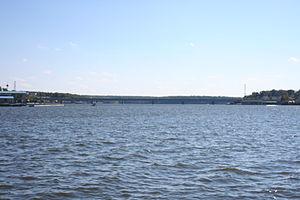
Le pont de Grand Glaize est un pont à poutres, situé sur l'U.S. Route 54 dans le comté de Camden au Missouri, États-Unis. Implanté à Osage Beach, dont il relie deux parties de la ville, il franchit le lac des Ozarks, au niveau de Grandglaize Creek. Sa consturction démarre en mars 1930 et s'achève en janvier 1931, lors de la construction du barrage de Bagnell. Le pont est remplacé par un nouvel édifice construit dès 1984 et achevé en 1995.